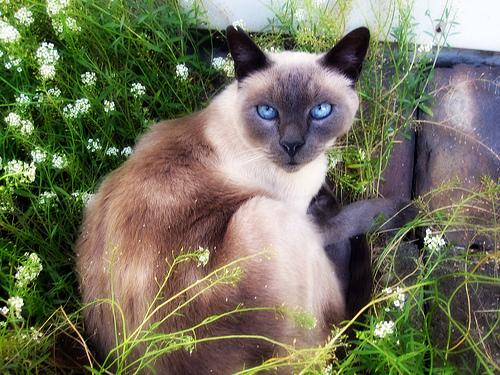
Breed: Siamese